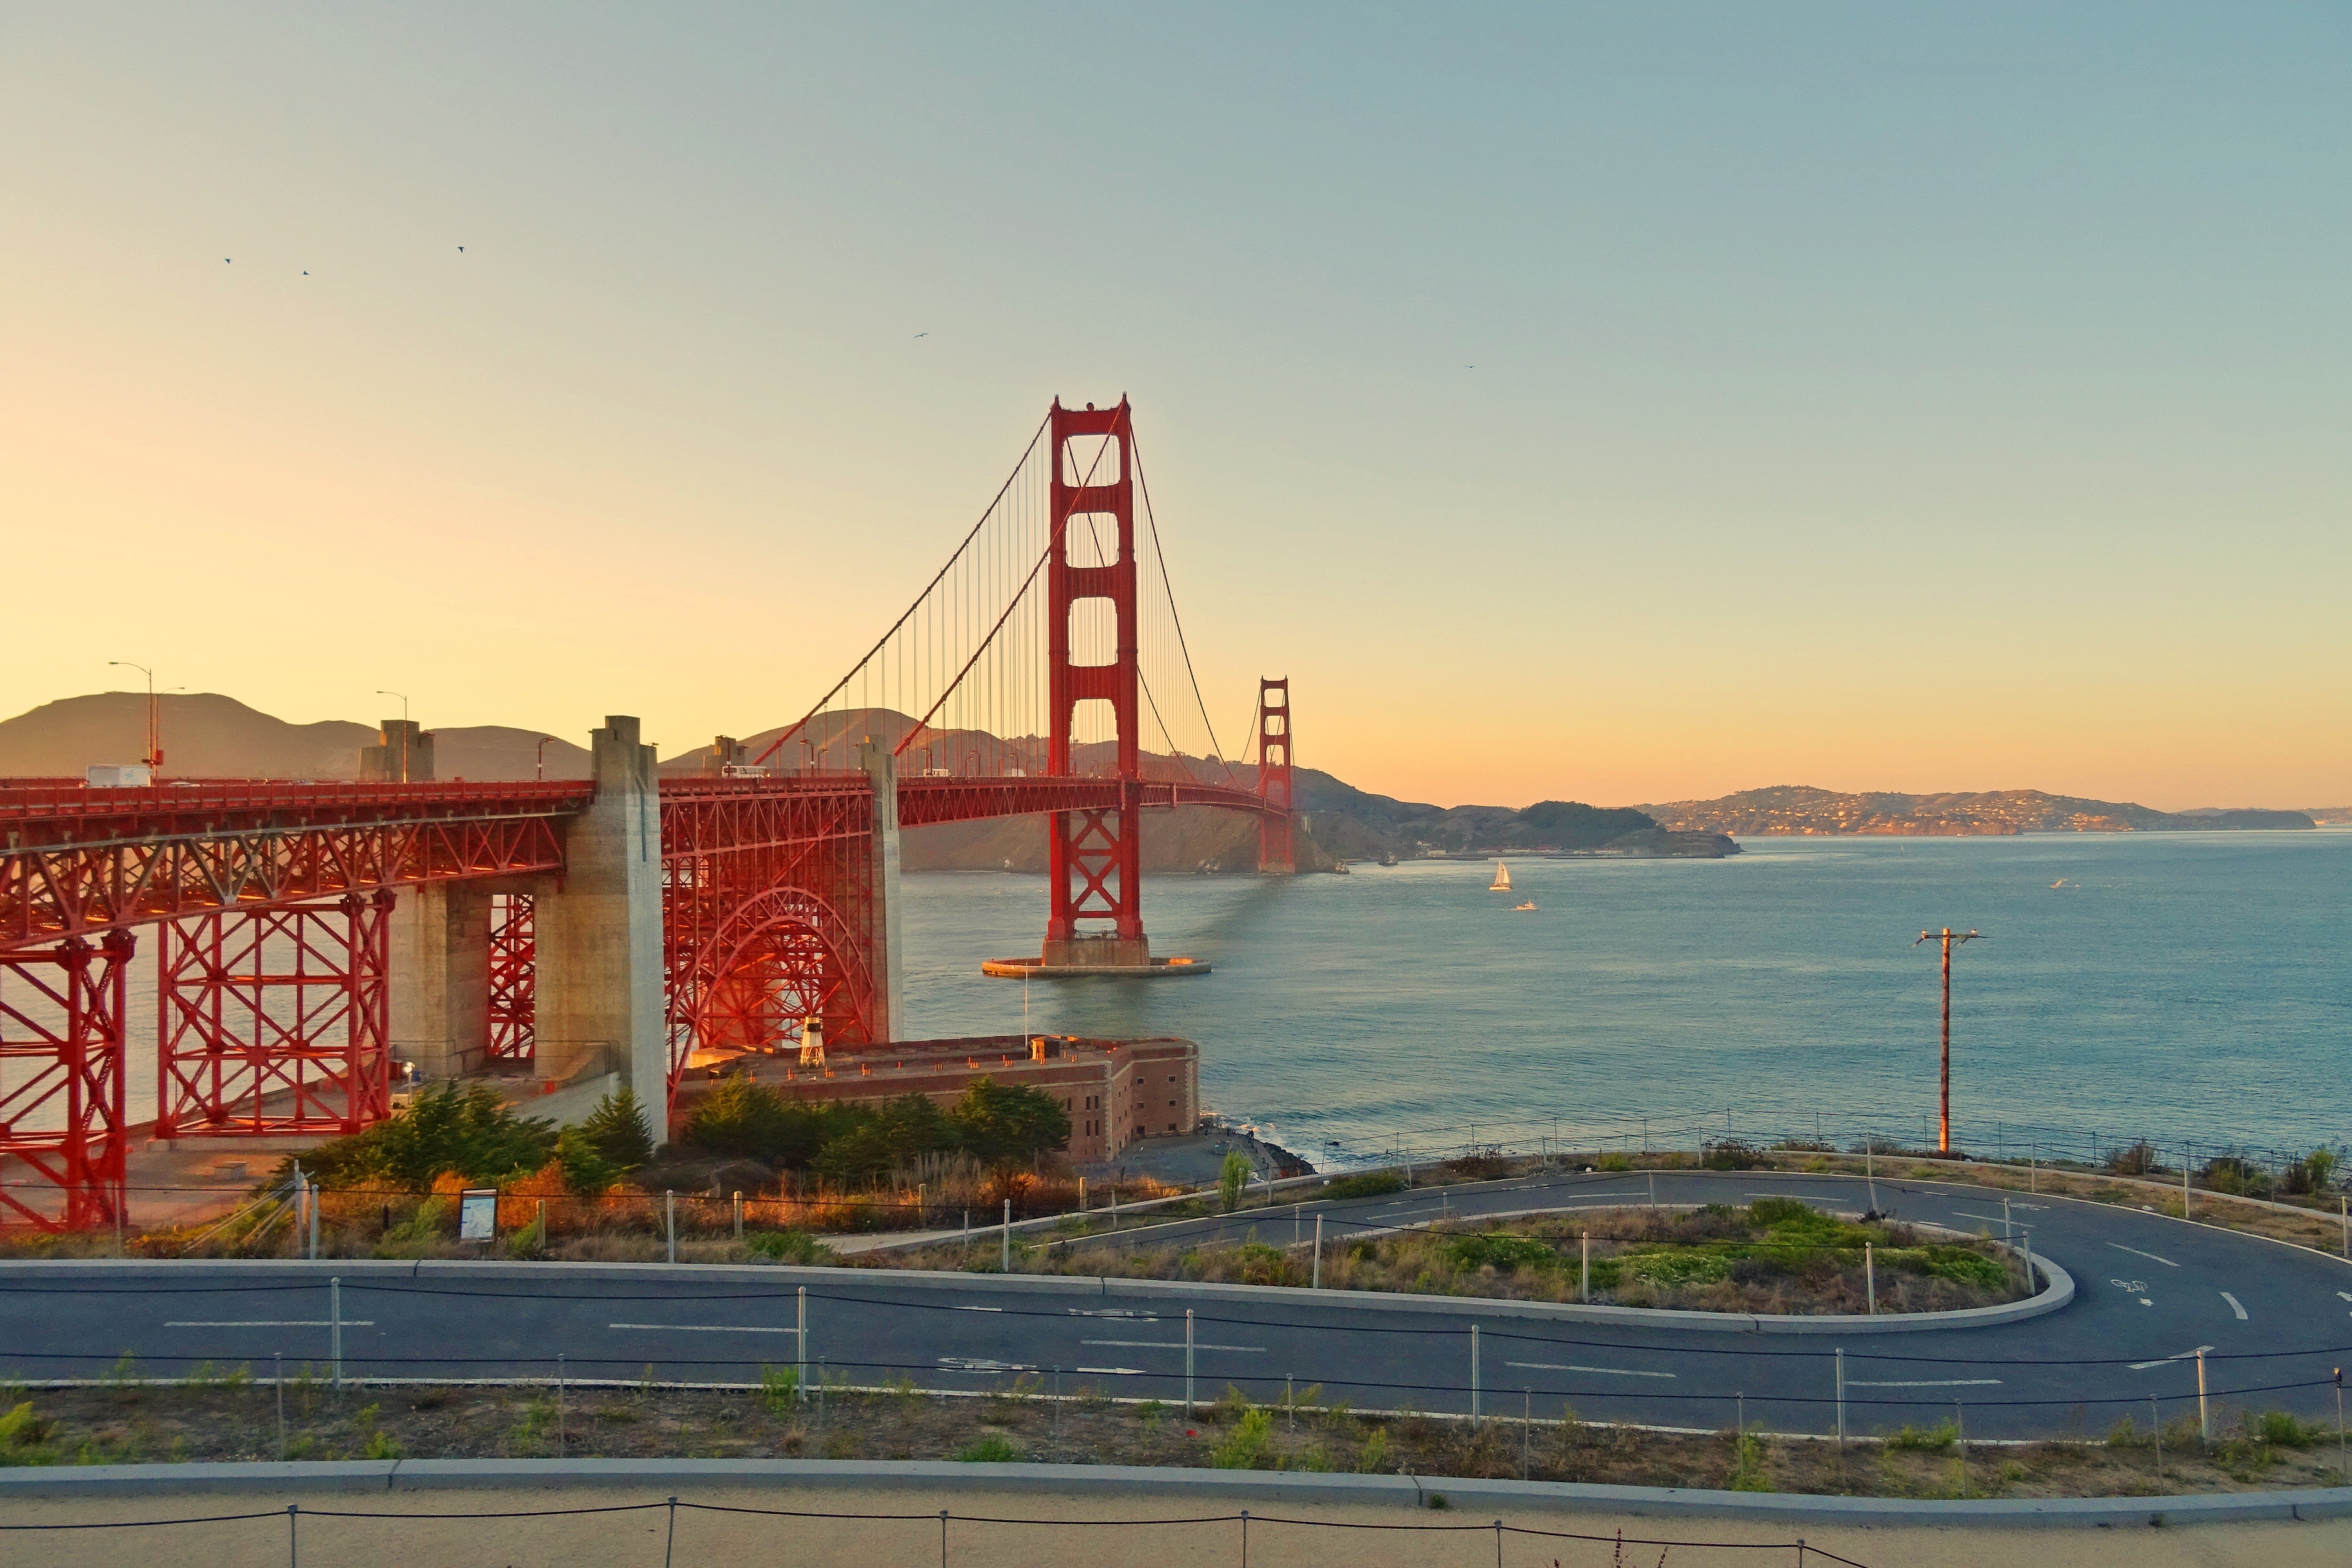
sea, coast, water, ocean, architecture, structure, sky, bridge, city, walkway, cityscape, vacation, travel, cable, golden gate bridge, san francisco, dusk, transportation, red, tower, usa, america, bay, landmark, suspension, attraction, tourism, california, famous, pacific, golden bridge